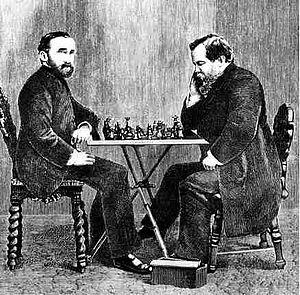
Le championnat du monde d’échecs est une épreuve destinée à déterminer le champion du monde pour le jeu d’échecs. Ce championnat existe depuis 1886.